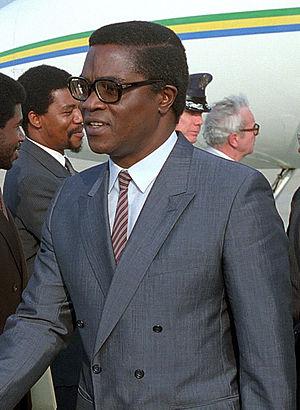
Une élection présidentielle s'est déroulée à Sao Tomé-et-Principe le 30 juin et le 21 juillet 1996. Ce furent les secondes élections présidentielles à scrutin universel organisées dans ce pays.
Les élections législatives santoméennes de 1991 se déroulent le 20 janvier 1991 à Sao Tomé-et-Principe. Il s'agit des premières élections multipartites, conformément aux résultats d'un référendum organisé l'année précédente.
Manuel Pinto da Costa, né le 5 août 1937 dans le district d'Água Grande à Sao Tomé-et-Principe, est un homme politique santoméen. Il exerce les fonctions de président de la République de son pays du 12 juillet 1975 au 4 mars 1991 et entre le 3 septembre 2011 et le 3 septembre 2016.
Les élections constituantes santoméennes de 1975 se sont tenues les 7 et 8 juillet 1975. Elles ont abouti à la formation d'une Assemblée constituante temporaire ainsi qu'à l'élection du secrétaire général Manuel Pinto da Costa comme président de la République.